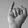
ASL letter: I